Aulus Manlius Torquatus Atticus

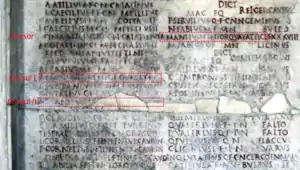
Highlights of the magistracies held by Atticus on the Fasti Capitolini.

Aulus Manlius Torquatus Atticus (died before 216 BC) was a politician during the Roman Republic. Born into the prominent patrician family of the Manlii Torquati, he had a distinguished career, becoming censor in 247 BC, then twice consul in 244 and 241 BC, and possibly princeps senatus in 220 BC. Despite these prestigious magistracies, little is known about his life. He was a commander who served during the First Punic War, and might have pushed for the continuation of the war even after Carthage had sued for peace following the Roman victory at the Aegate Islands in 241 BC. The same year, he suppressed the revolt of the Faliscans in central Italy, for which he was awarded a triumph. At this occasion, he may have introduced the cult of "Juno Curitis" at Rome.